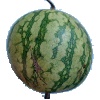
Label: watermelon